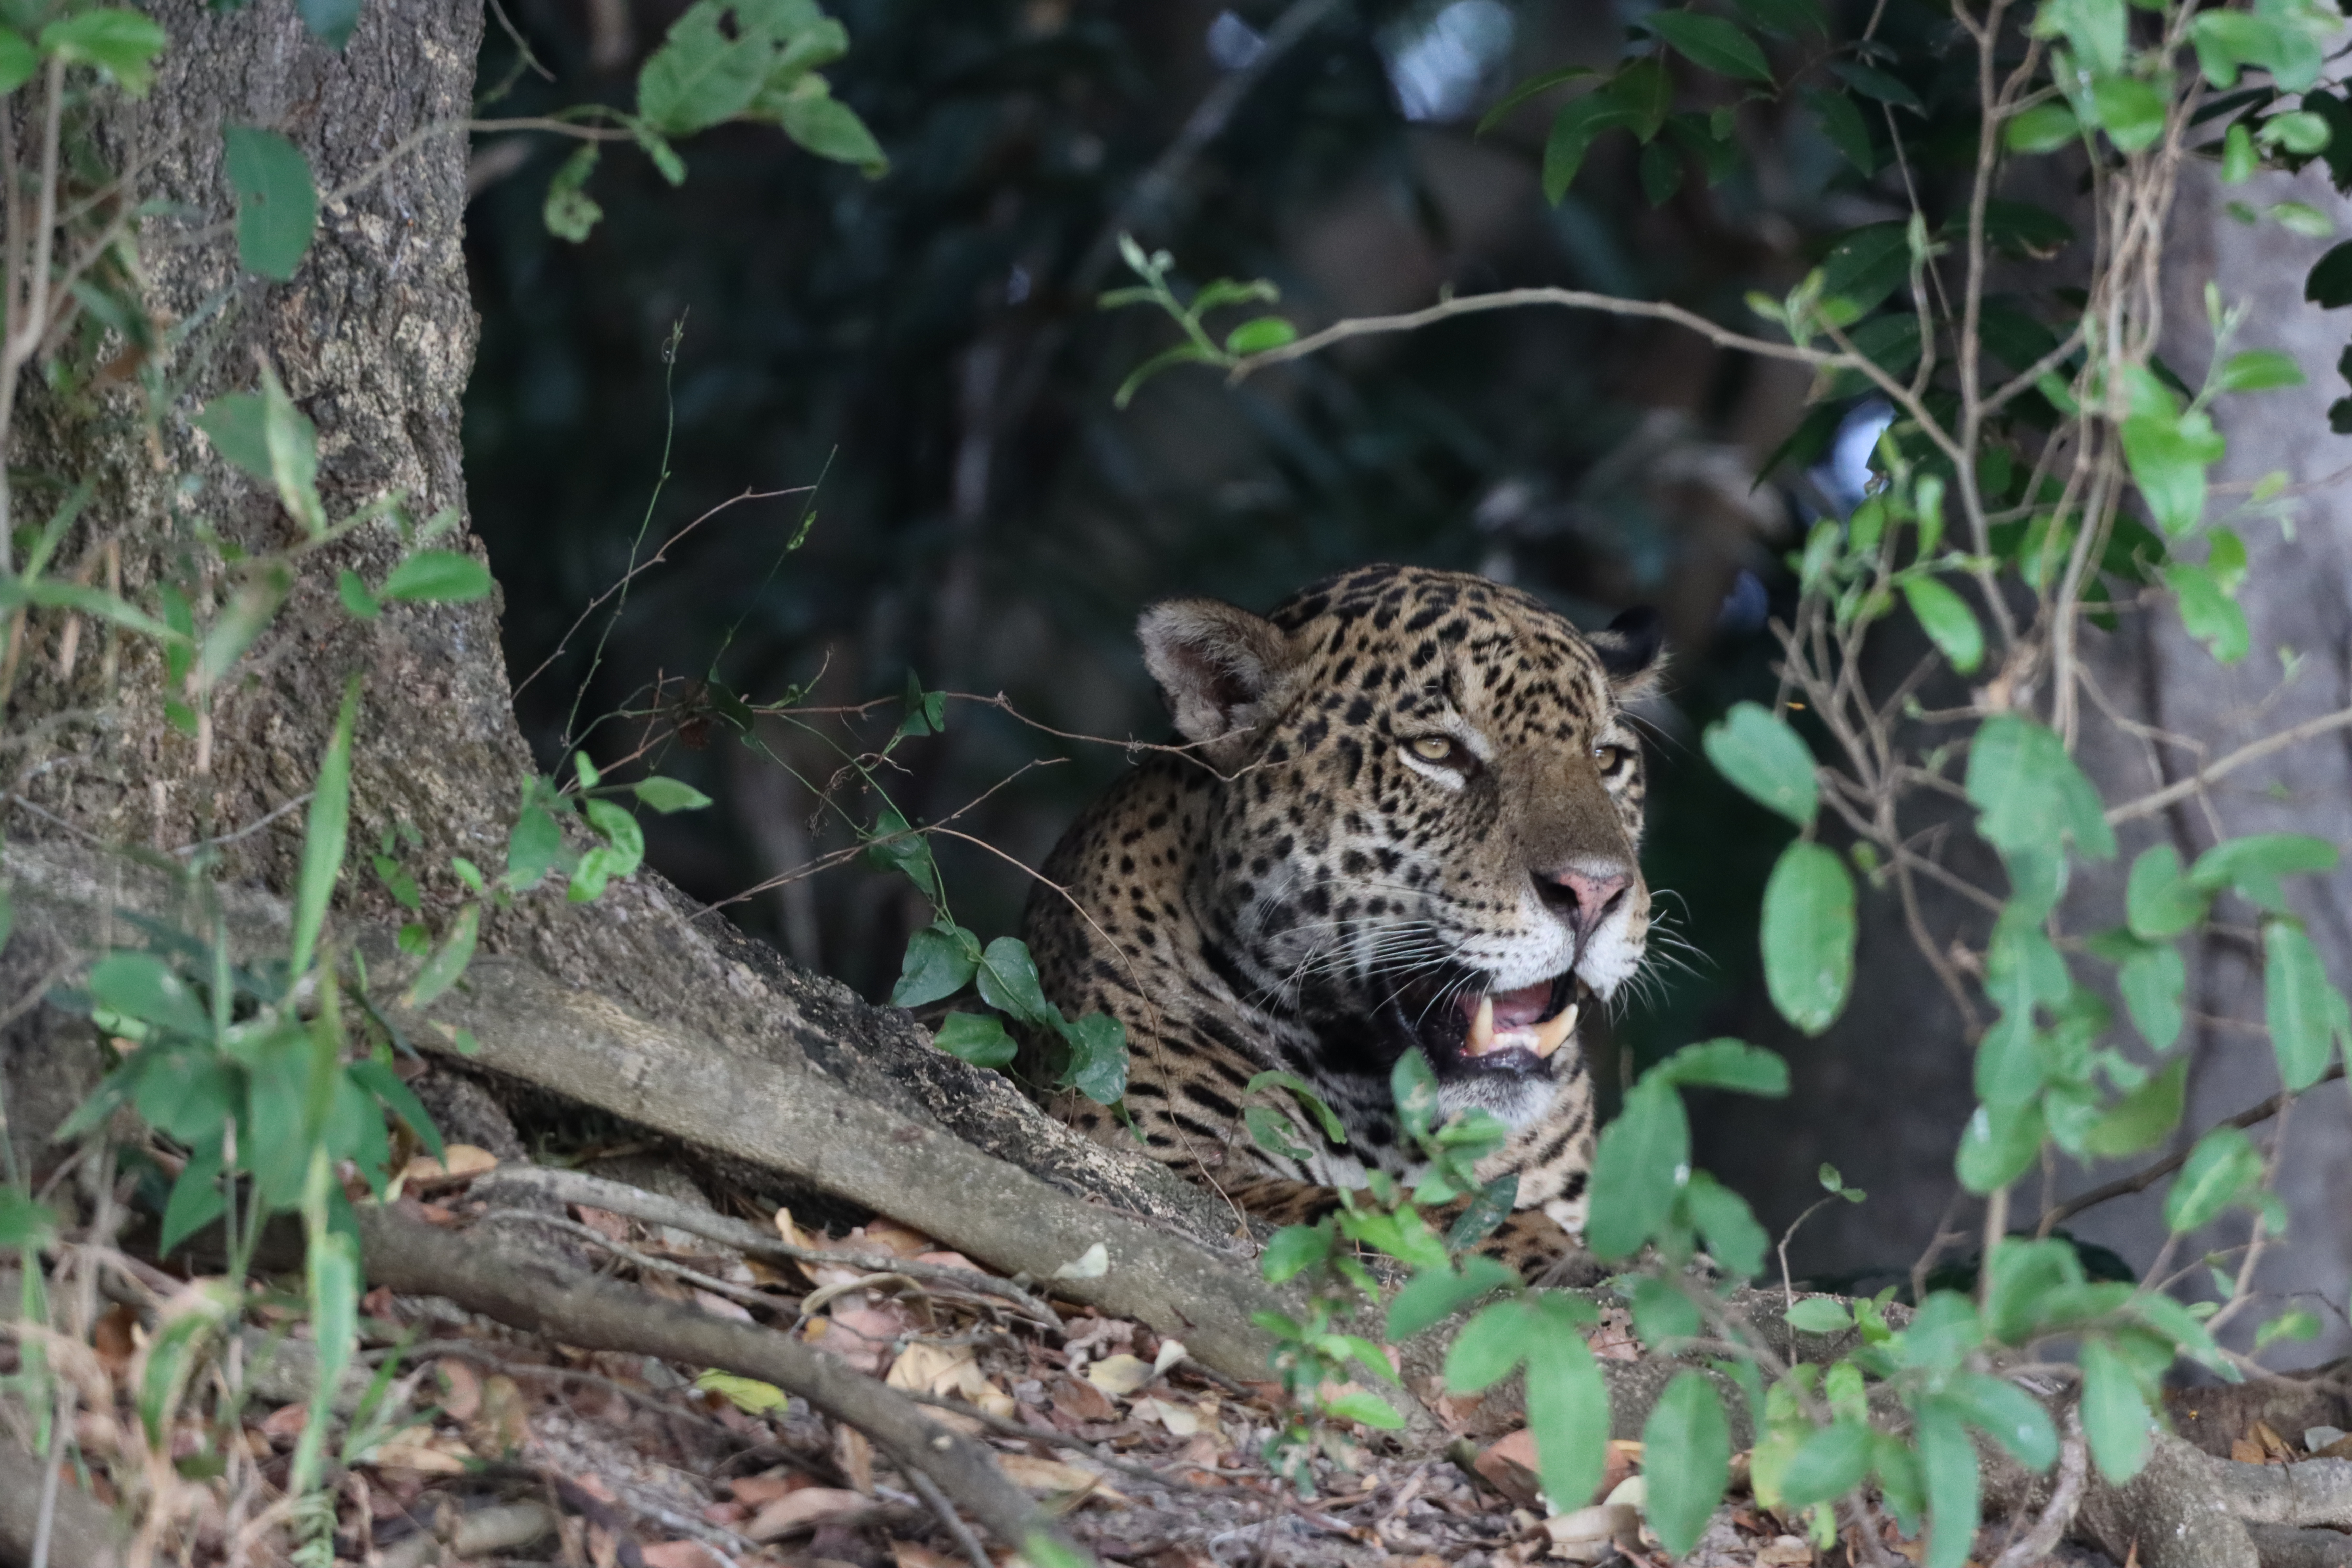
Jaguar: Bagua